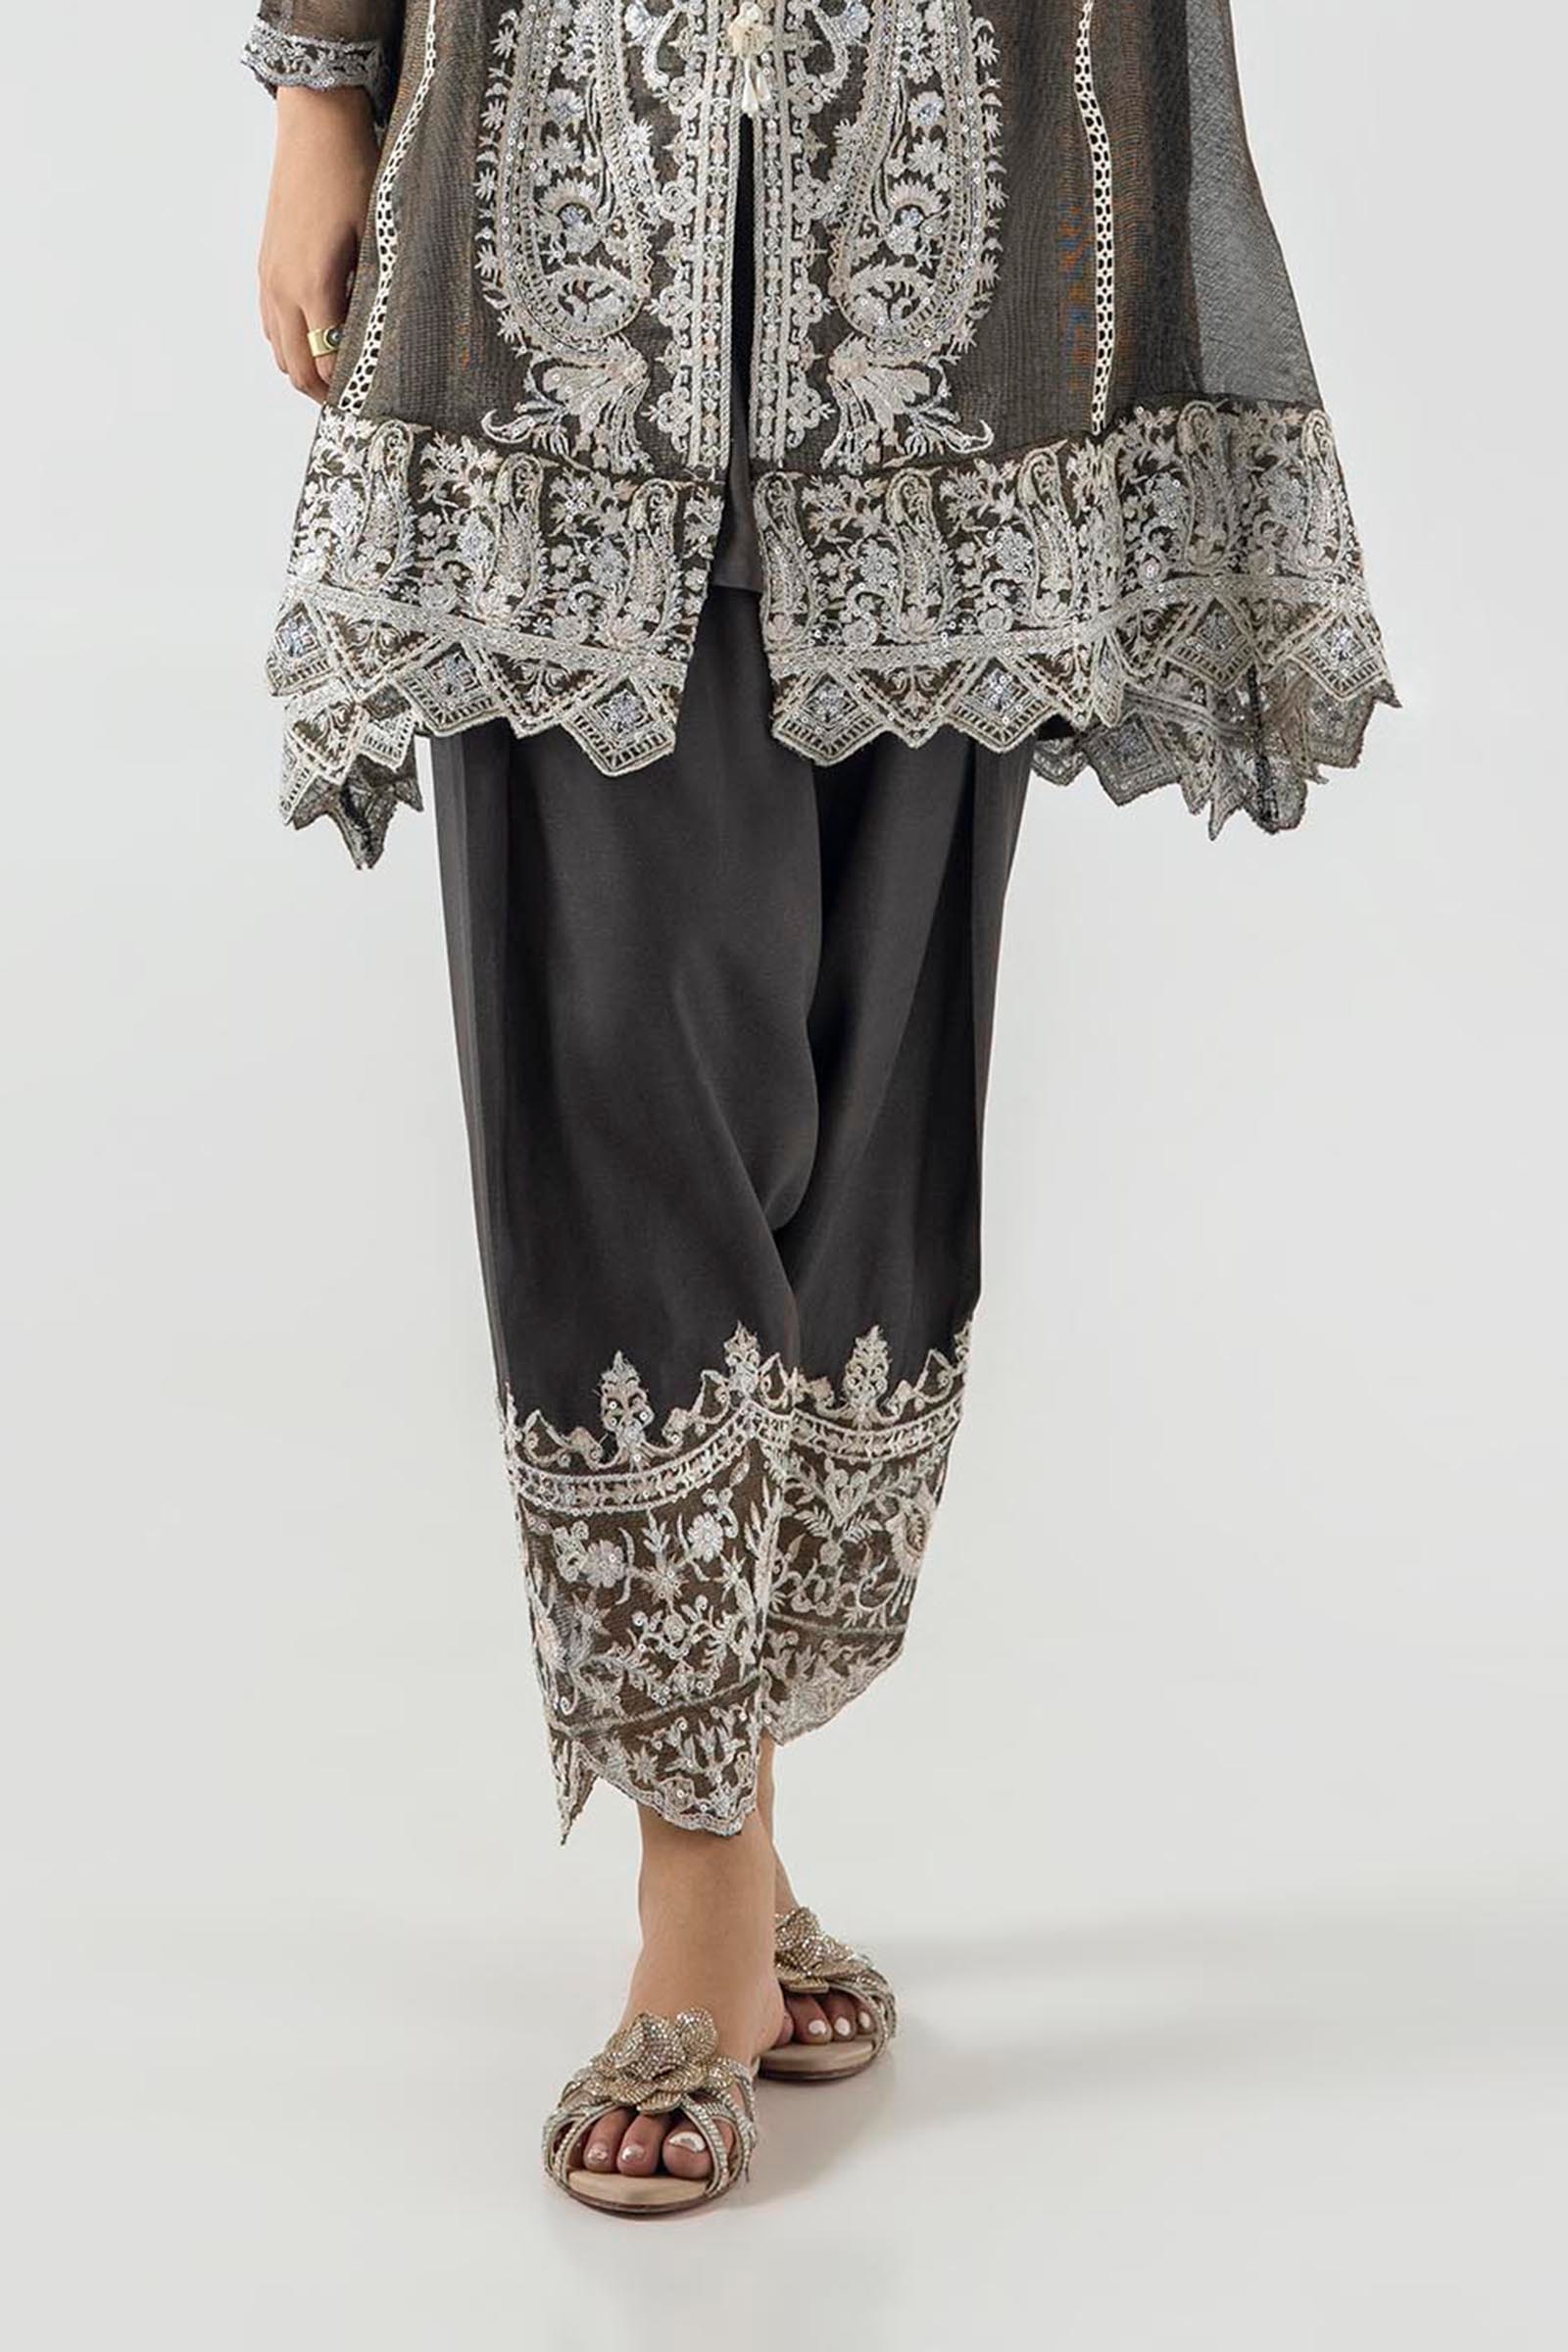
black multi embroidered salwar kameez